Twenty-Fourth Air Force

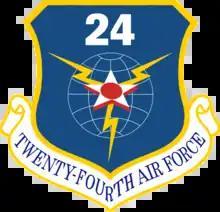
Shield of the Twenty-Fourth Air Force

Twenty-Fourth Air Force / Air Forces Cyber (AFCYBER) was a Numbered Air Force within the United States Air Force. The Air Force consolidated its cyberspace combat and support forces into 24 AF. 24 AF was the Air Force component of U.S. Cyber Command.